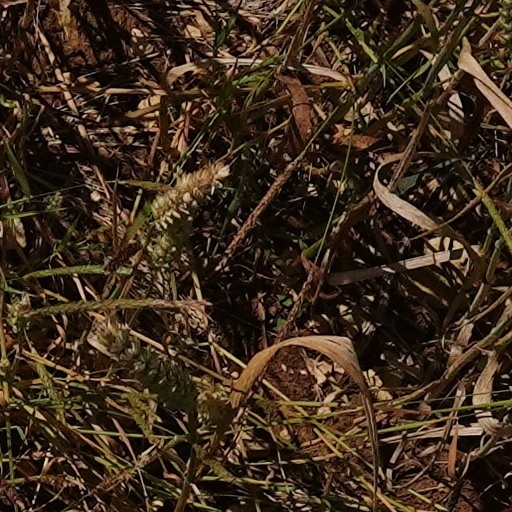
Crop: wheat